Cardinals created by Callixtus II

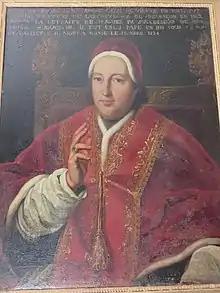
Pope Callixtus II.

Pope Callixtus II (r. 1119–24) created 35 cardinals in eight consistories held throughout his pontificate. This included one future successor (Lucius II) and two future antipopes (Celestine II and Victor IV).